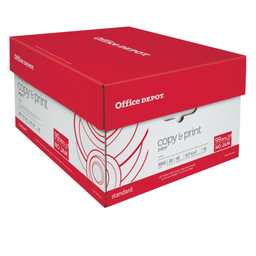
Label: paper